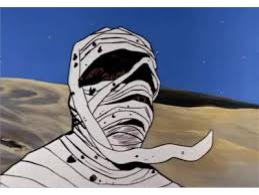
Portrait style: Cartoon Portrait